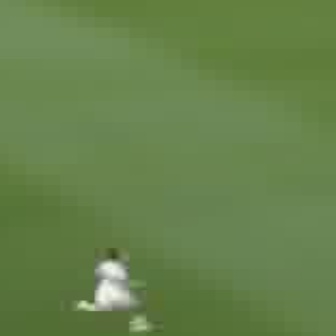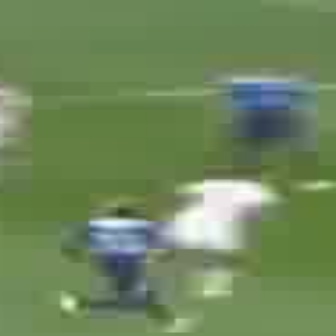
  Please identify the target specified by the bounding box [72,248,156,332] in the first image and locate it in the second image. Return the coordinates in [x_min,y_min,x_max,y_max] format.
Answer: [149,168,274,294]